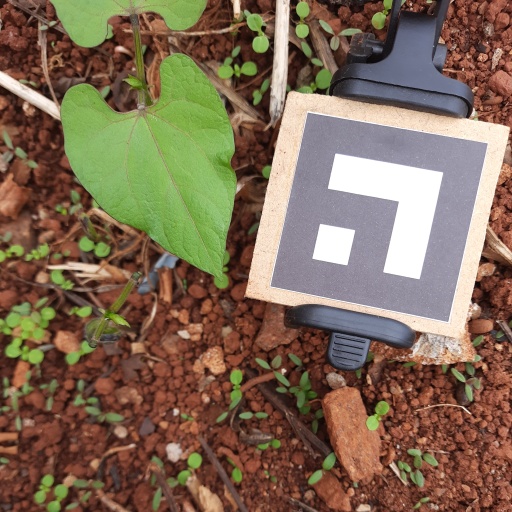
Observations: wavy surface, no eating holes, under shade